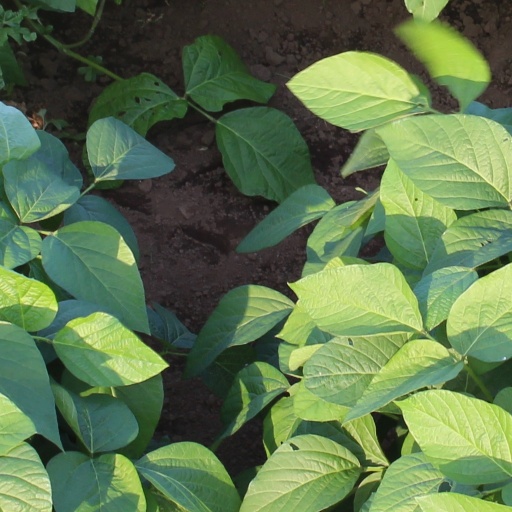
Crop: soybean